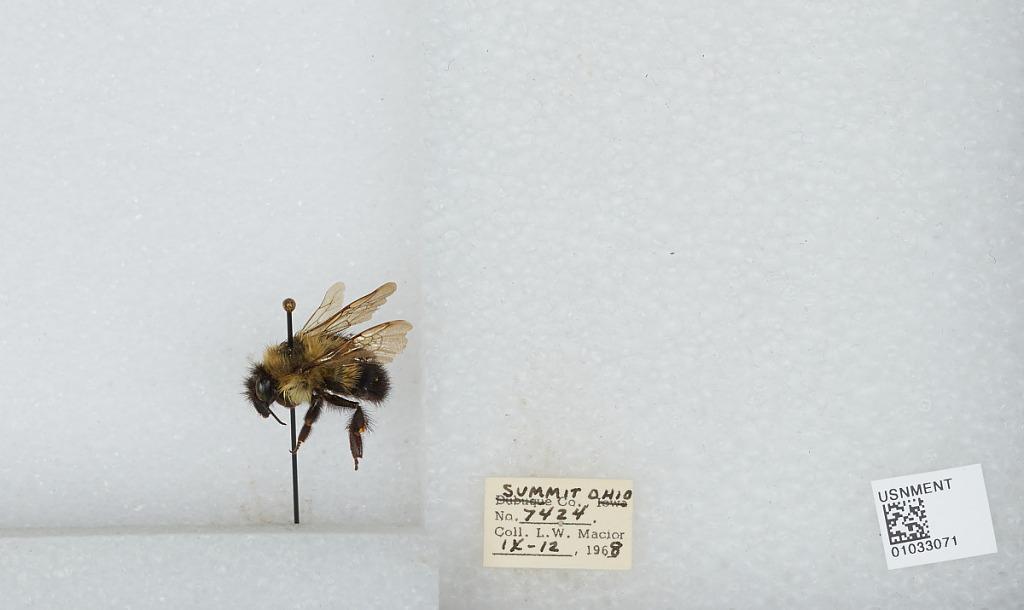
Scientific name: Bombus (Pyrobombus) vagans vagans Smith
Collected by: L. Macior
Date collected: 1968-9-12
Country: United States
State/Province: Ohio
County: Summit
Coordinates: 41.0917, -81.5594